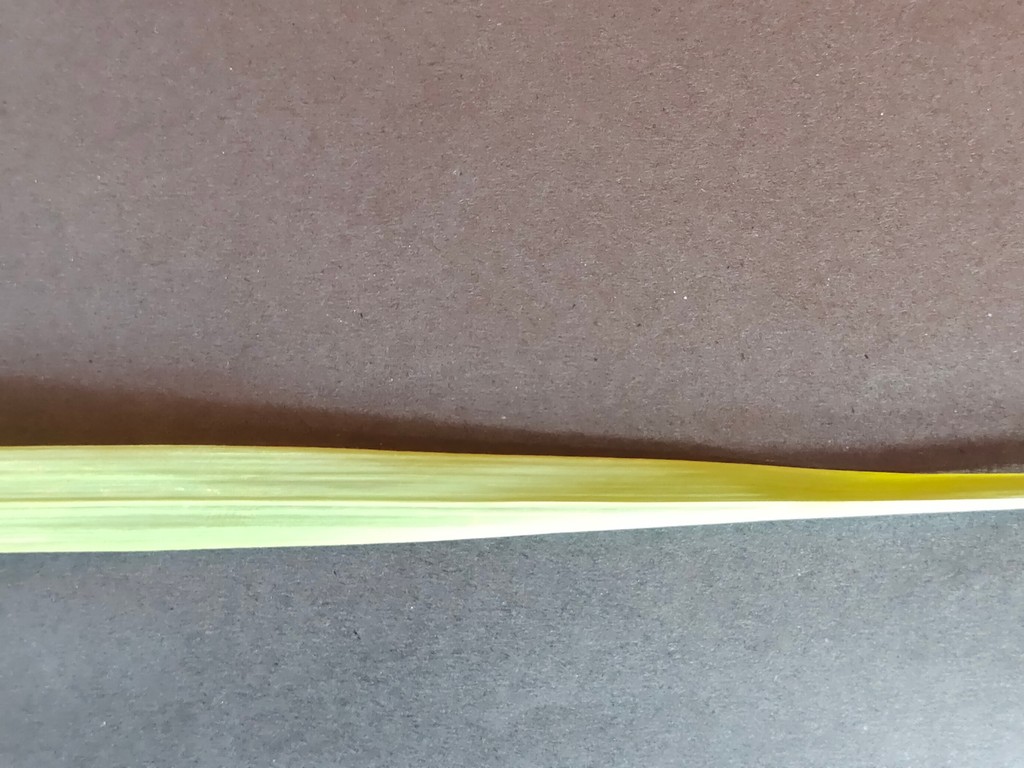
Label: Healthy